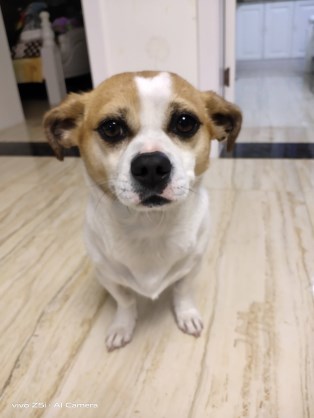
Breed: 3336-n000121-chinese_rural_dog